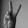
ASL letter: V